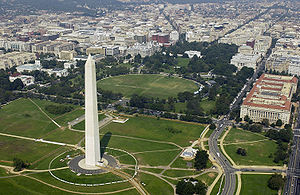
Washington D.C. / Byplan
Udsigt over Washington, D.C. I forgrunden Washington Monument. Bagved og til højre for monumentet ses The Ellipse (Den store runde, grønne græsplæne)- og bag dette område "Det Hvide Hus".
Washington District of Columbia er USA's forbundshovedstad, der ligger indeklemt mellem de to stater Maryland og Virginia. I 2017 var der 693.972 indbyggere i Washington, D.C. Byens forstæder ligger i Maryland og Virginia. Der bor over 9 millioner mennesker i Washington-Baltimore området.